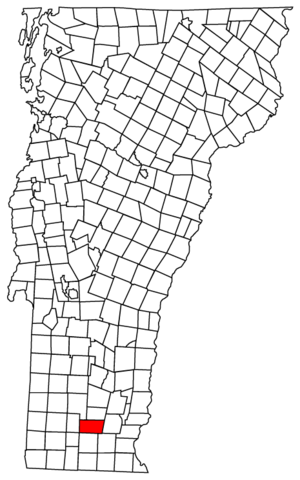
La ville de Dover est située dans le comté de Windham, dans l’État du Vermont, aux États-Unis. Sa population s’élevait à 1 124 habitants lors du recensement de 2010, estimée à 1 108 habitants en 2014.